Villa Medici

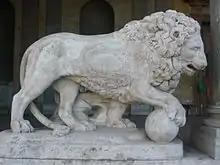
Marble copy by Augustin Pajou of one of the Medici Lions at the villa's "Loggia dei leoni".

Several structures base their style on the villa. Architect Edward Lippincott Tilton designed the Hotel Colorado in Glenwood Springs, Colorado in 1893. Philanthropist James H. Dooley had a mansion called Swannanoa built on Rockfish Gap, Virginia in 1912. The NYC architectural firm Schultze and Weaver modeled the Breakers Hotel in Palm Beach, Florida after the Villa for the hotel's second reconstruction, which took place between 1925 and 1926.